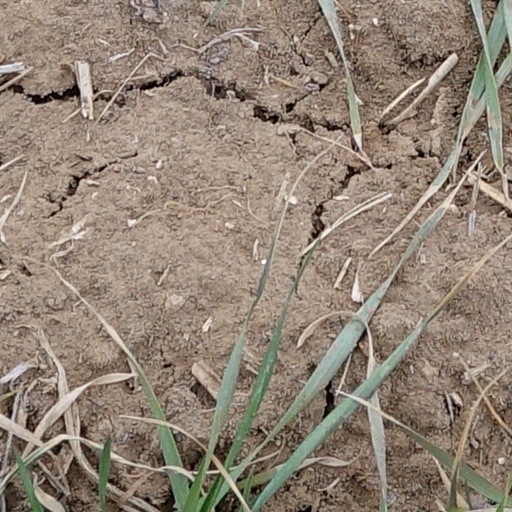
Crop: wheat